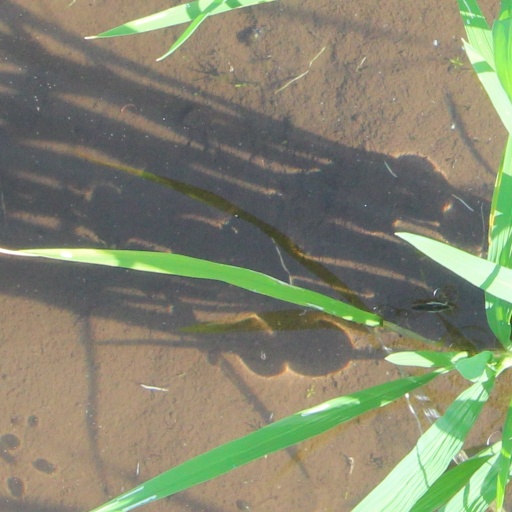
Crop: rice